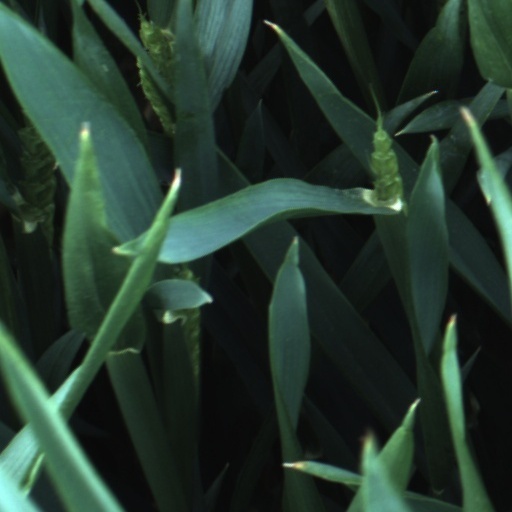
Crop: wheat